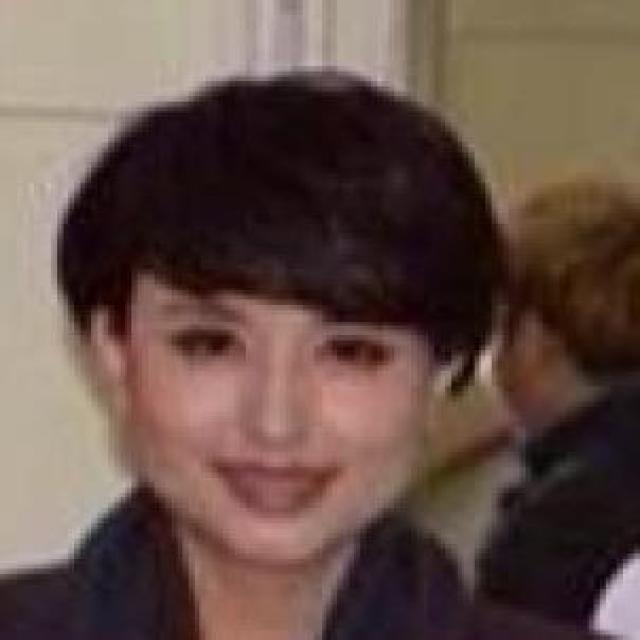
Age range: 21-44